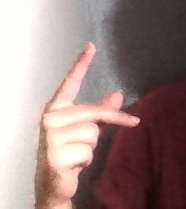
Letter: dha